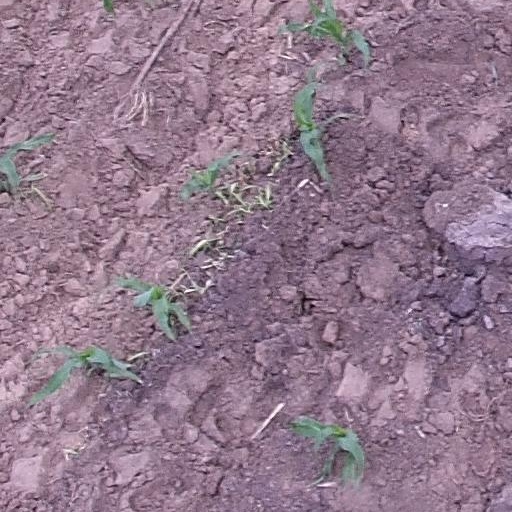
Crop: maize; corn